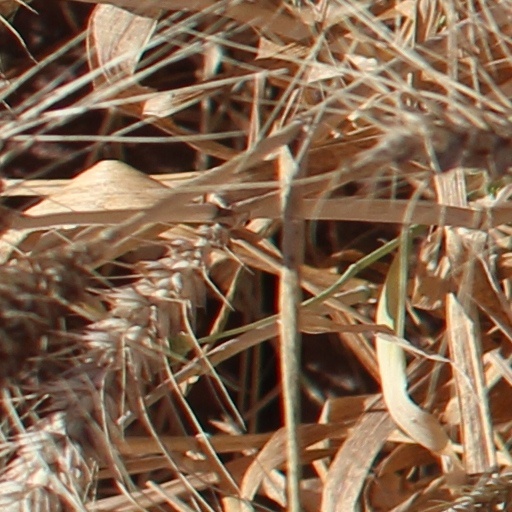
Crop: wheat